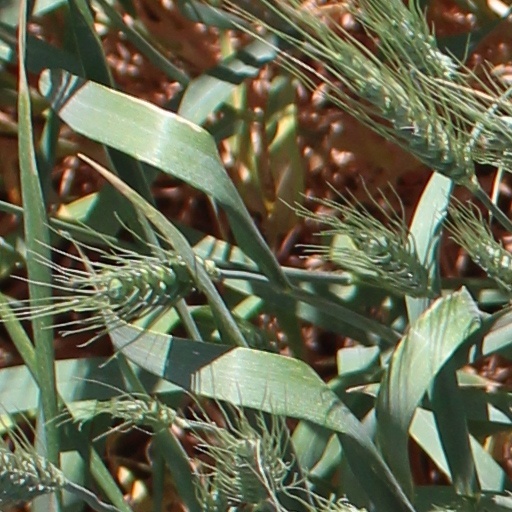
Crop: wheat